CNC plunge milling

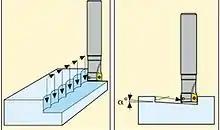
This image shows the material removal in plunge milling.

Plunge milling is effective for the rough machining process of complex shape or free form shapes like impeller parts. In multi axis plunge milling, the optimization of plunge cutter section selection and generating the tool path for free form surface is very important to improve the efficiency and effectiveness.